Kirill Moskalenko

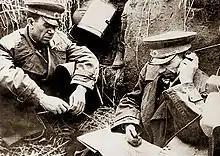
Moskalenko (left) with Alexei Yepishev at a command post (1944)

During the Soviet-Finnish War, he was the commander of artillery for the 51st Rifle Division and was awarded the Order of the Red Banner. He successively chief of artillery of the 35th Rifle Corps and the 2nd Mechanized Corps in Chișinău and Tiraspol respectively.